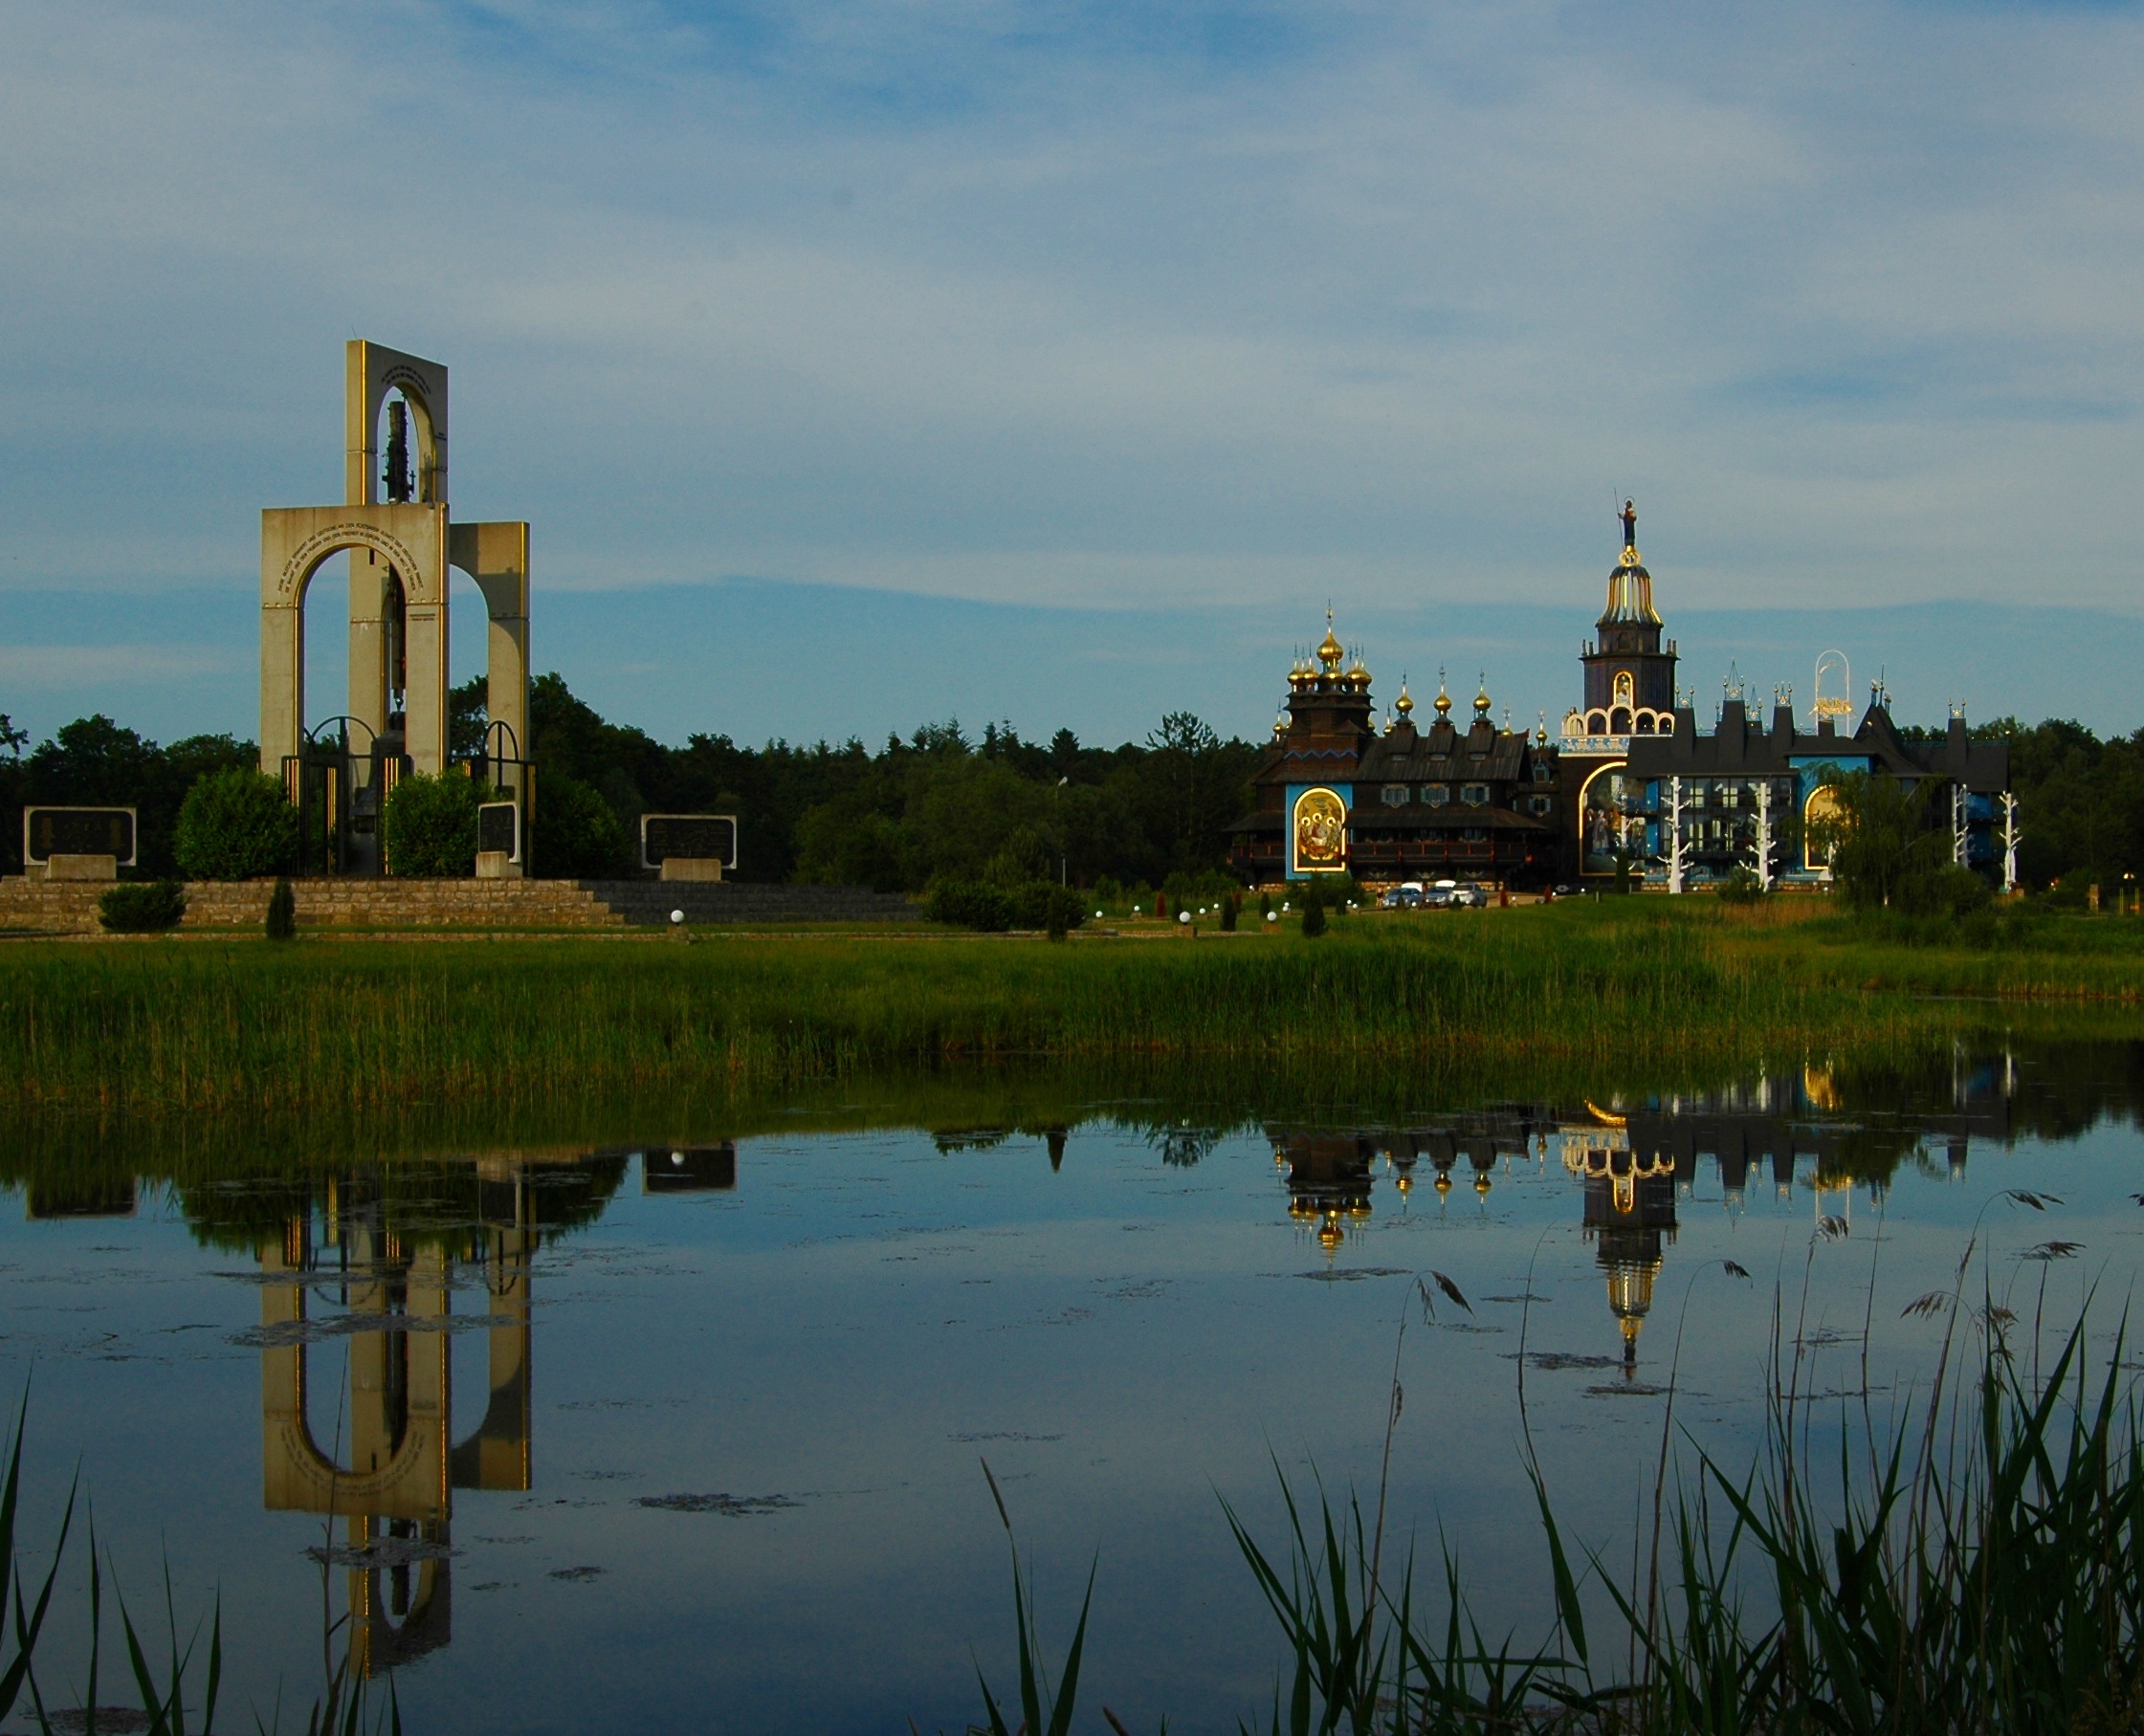
landscape, water, architecture, skyline, morning, lake, building, chateau, home, river, dusk, evening, reflection, tower, facade, waterway, wetland, complex, arts crafts, rural area, serbian orthodox, mill museum, gifhorn, bells palace, european liberty bell, michail gorbachev, sacred crafts